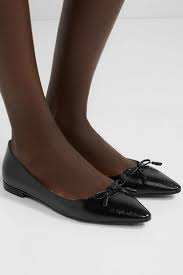
Label: Ballet Flat